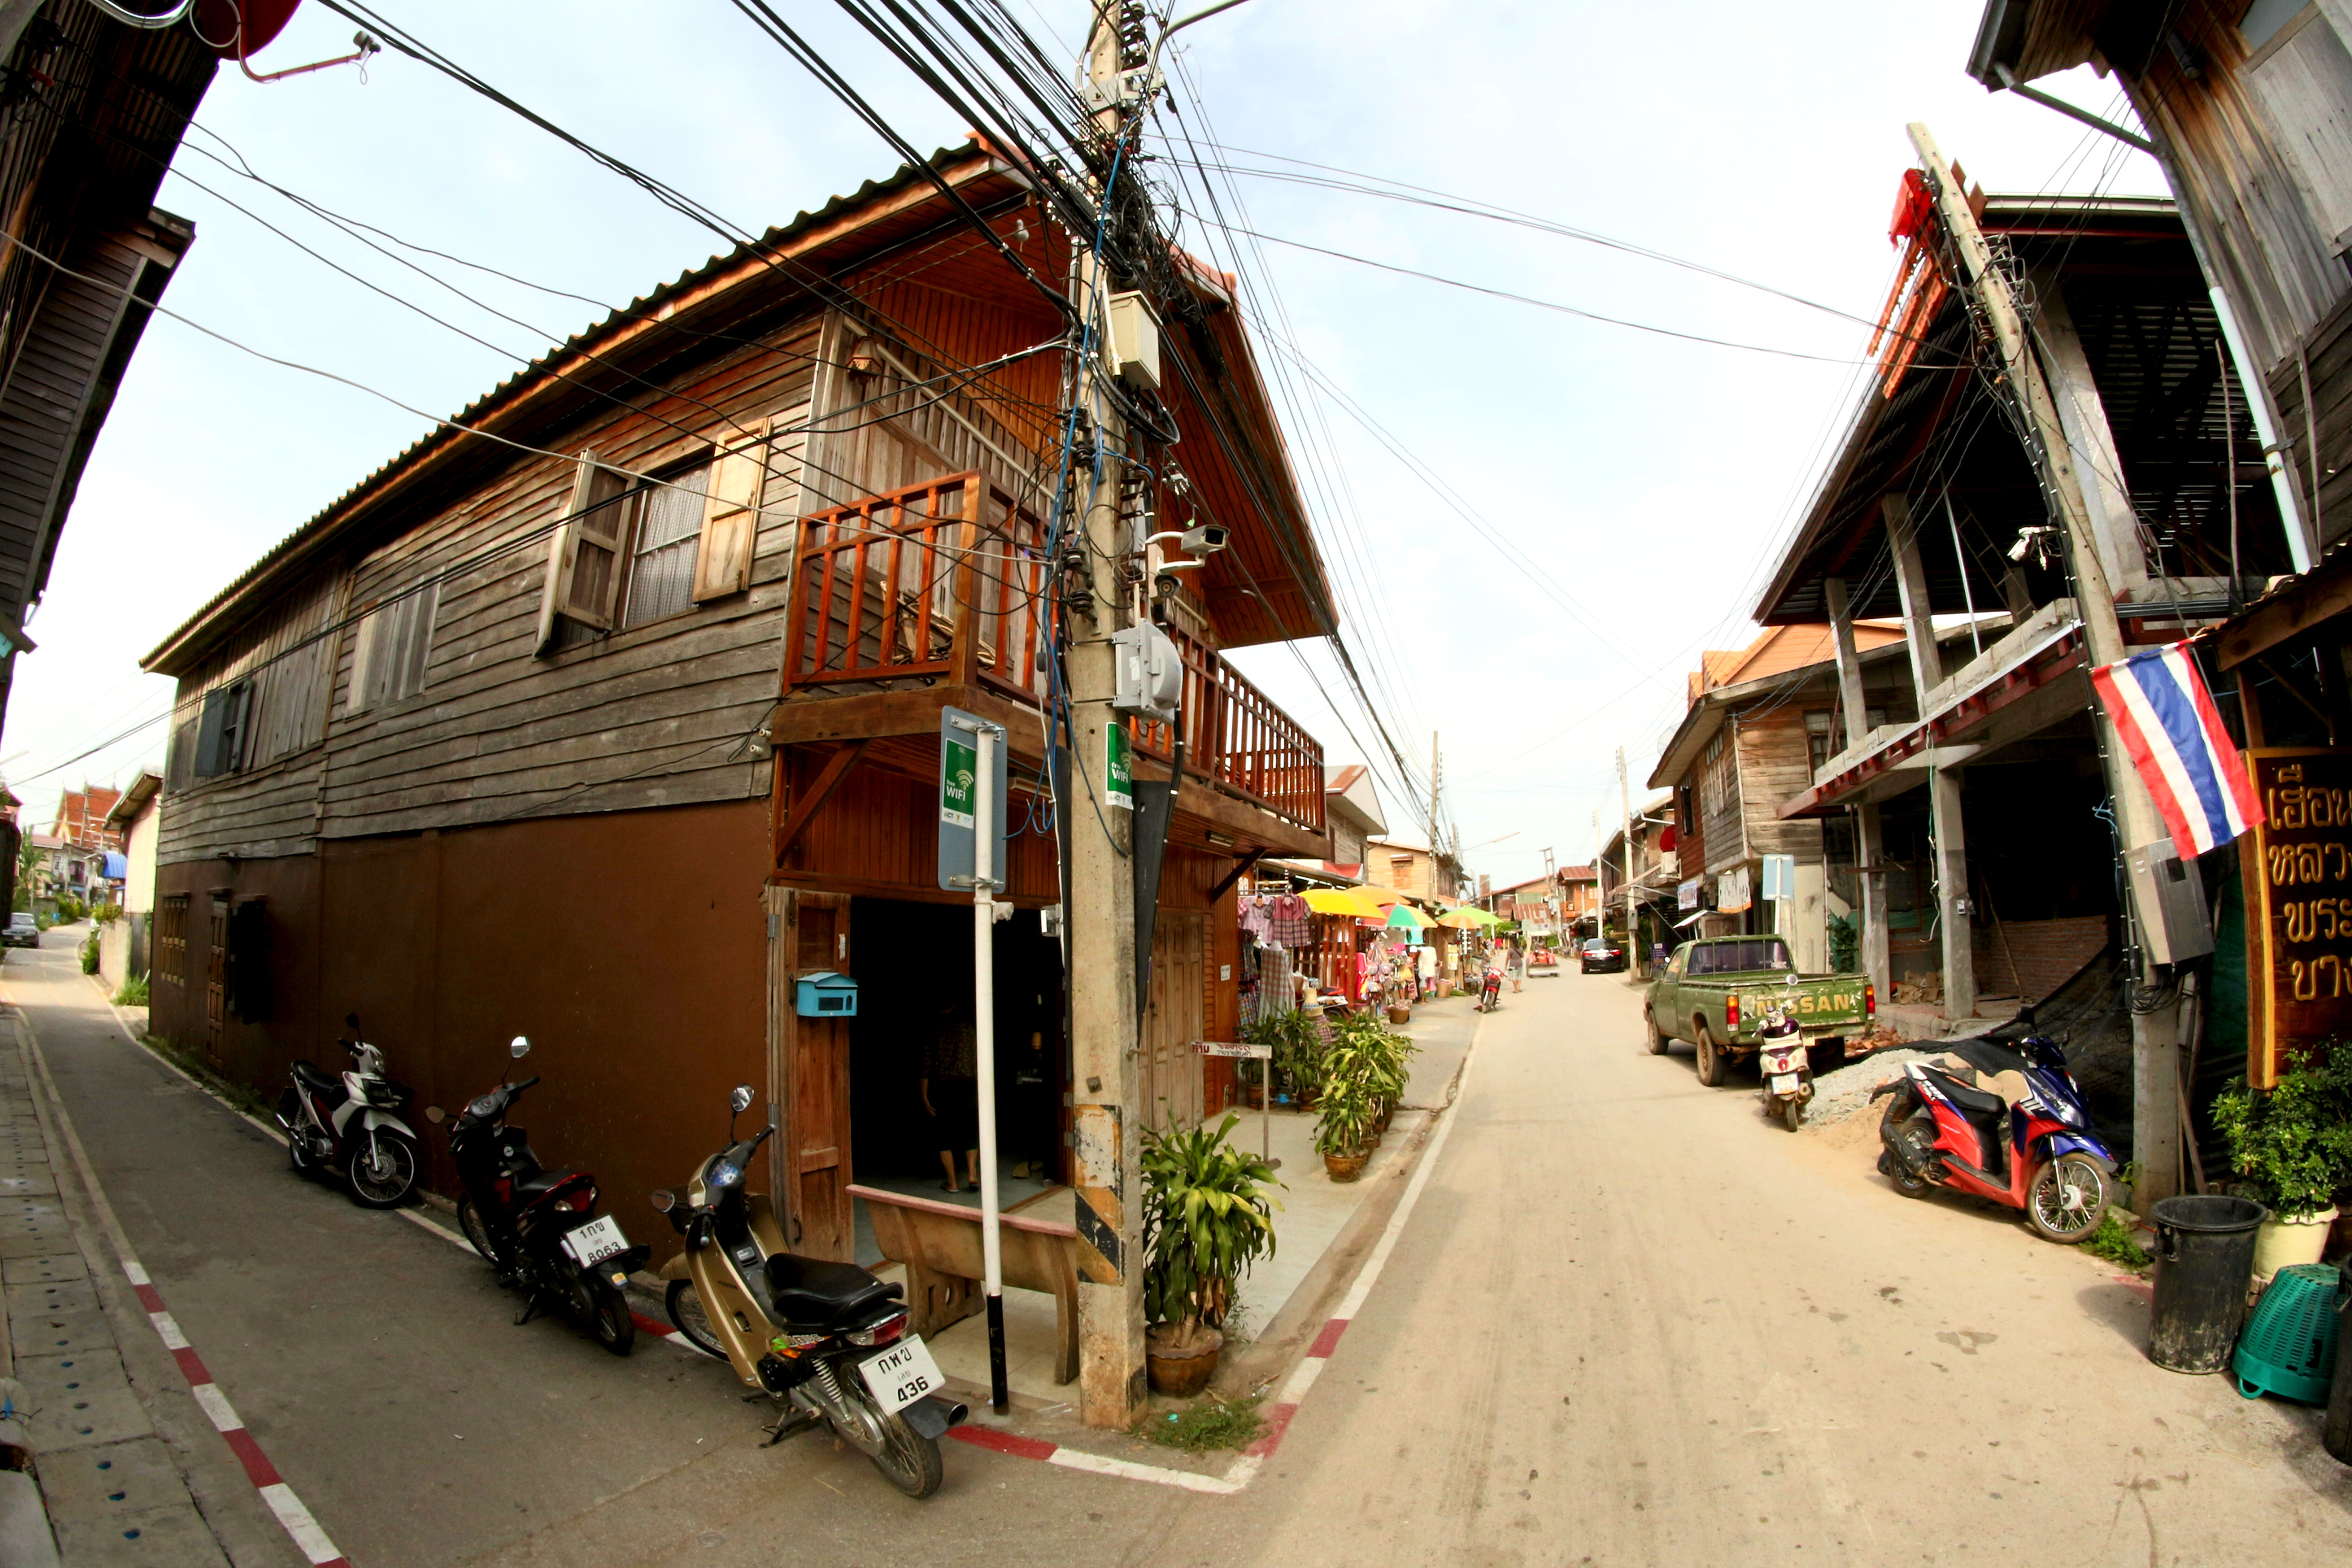
travel, khan, wood, old, tourism, house, local, road, town, background, tourist, wooden, retro, window, village, antique, view, river, wall, destination, rural, architecture, home, building, landscape, neighbourhood, street, residential area, alley, city, slum, facade